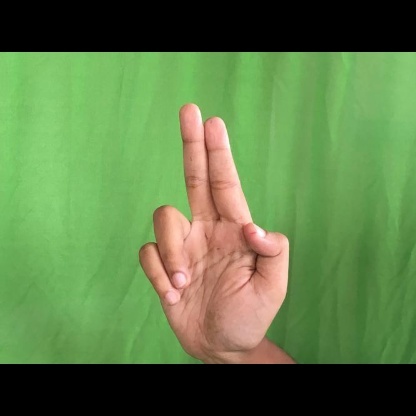
Mudra: Ardhapathaka